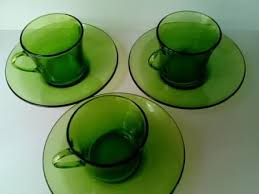
Waste category: glass